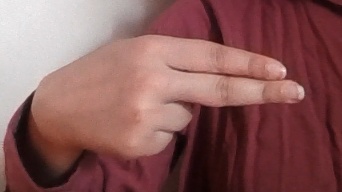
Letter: ain